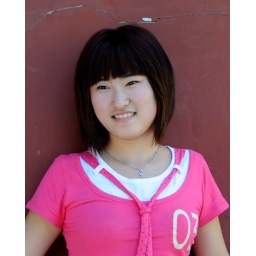
This teenager was happy to pose in her pink T-shirt against the red wall of the Fragrant Buddha Temple, Beijing